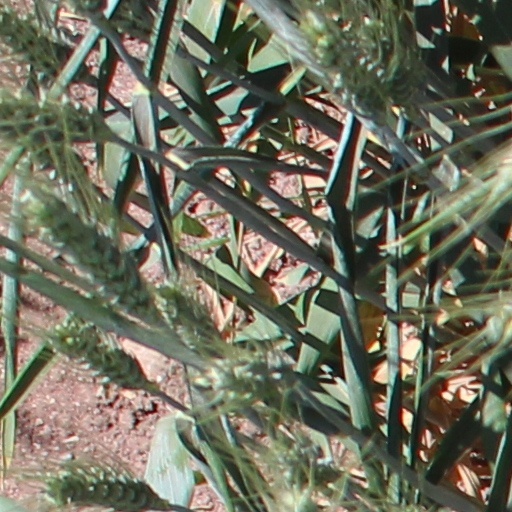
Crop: wheat